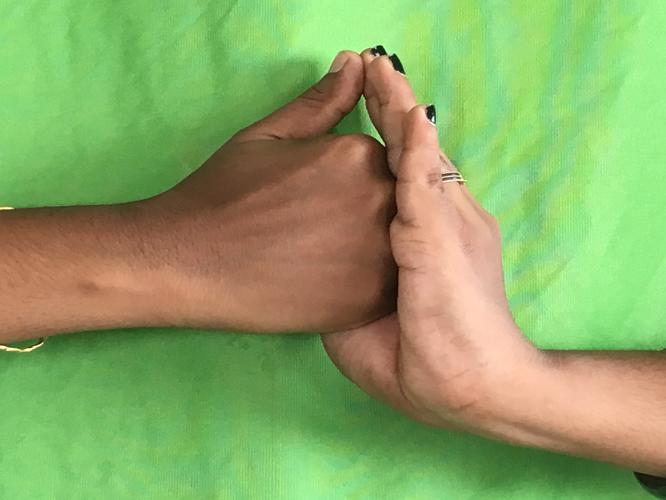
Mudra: Shanka
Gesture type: double_hand